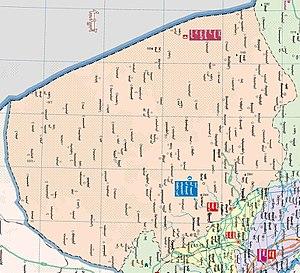
La bannière arrière d'Urad est une subdivision administrative de la région autonome de Mongolie-Intérieure en Chine. Elle est placée sous la juridiction de la ville-préfecture de Baynnur.